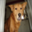
Label: dog